Christina Melton Crain Unit

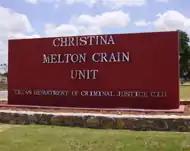

The Christina Melton Crain Unit (formerly the Gatesville Unit) is a Texas Department of Criminal Justice prison for females in Gatesville, Texas. The prison is along Texas State Highway 36, north of central Gatesville. The unit, with about of space, is co-located with the Hilltop Unit, the Dr. Lane Murray Unit, and the Linda Woodman Unit. Nearby also is the Mountain View Unit, which houses all Texas female inmates on death row. Crain Unit's regular program houses around 1,500 women, and it is one of Texas's main prisons for women. Female prison offenders of the TDCJ are released from this unit. With a capacity of 2,013 inmates, Crain is the TDCJ's largest female prison.